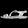
Label: Sandal